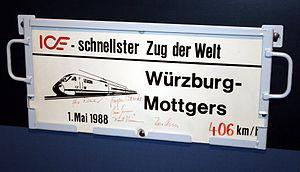
L´InterCityExperimental était un train automoteur électrique d'essai de la Deutsche Bundesbahn (DB) pour le développement du trafic à grande vitesse en RFA, prédécesseur des trains Intercity-Express (ICE) de la Deutsche Bahn (DB).